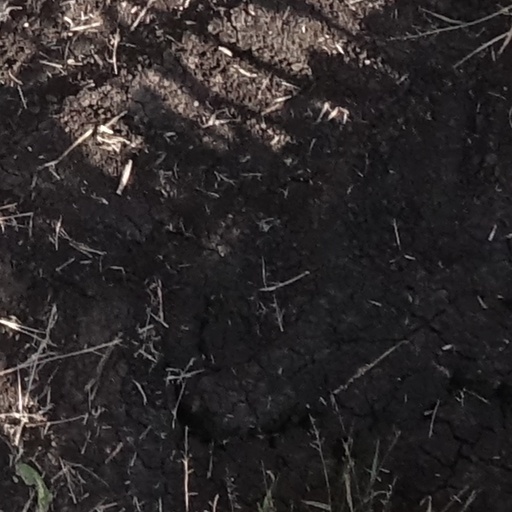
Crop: sorghum